Taxodium distichum

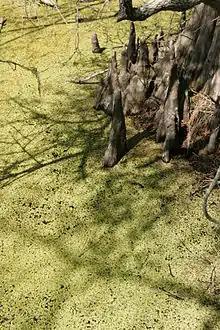
Bald cypress knees in duckweed

The bald cypress is monoecious. Male and female strobili mature in one growing season from buds formed the previous year. The male catkins are about in diameter and are borne in slender, purplish, drooping clusters long that are conspicuous during the winter on this deciduous conifer. Pollen is shed in March and April. Female conelets are found singly or in clusters of two or three. The globose cones turn from green to brownish-purple as they mature from October to December. The cones are in diameter and consist of 9 to 15 four-sided scales that break away irregularly after maturity. Each scale can bear two (rarely three) irregular, triangular seeds with thick, horny, warty coats and projecting flanges. The number of seeds per cone averages 16 and ranges from 2 to 34. Cleaned seeds number from about 5,600 to 18,430 per kg (2,540 to 8,360 per lb).